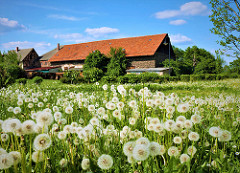
Flower: dandelion